Isabella Correa

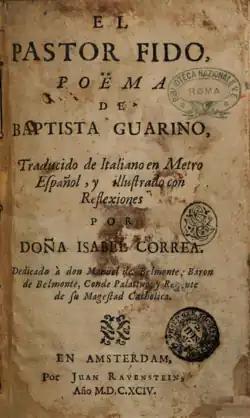
Title page of "El pastor Fido" (1694)

Her principal literary work is a metrical Spanish translation, accompanied by explanatory notes, of "Il pastor fido" ('The Faithful Shepherd') by Giovanni Battista Guarini. First published in Antwerp and Amsterdam in 1694, the work proved popular enough to be reprinted in several editions. It was dedicated to , the founder of De los Floridos, a poetry academy of which Correa was a member.